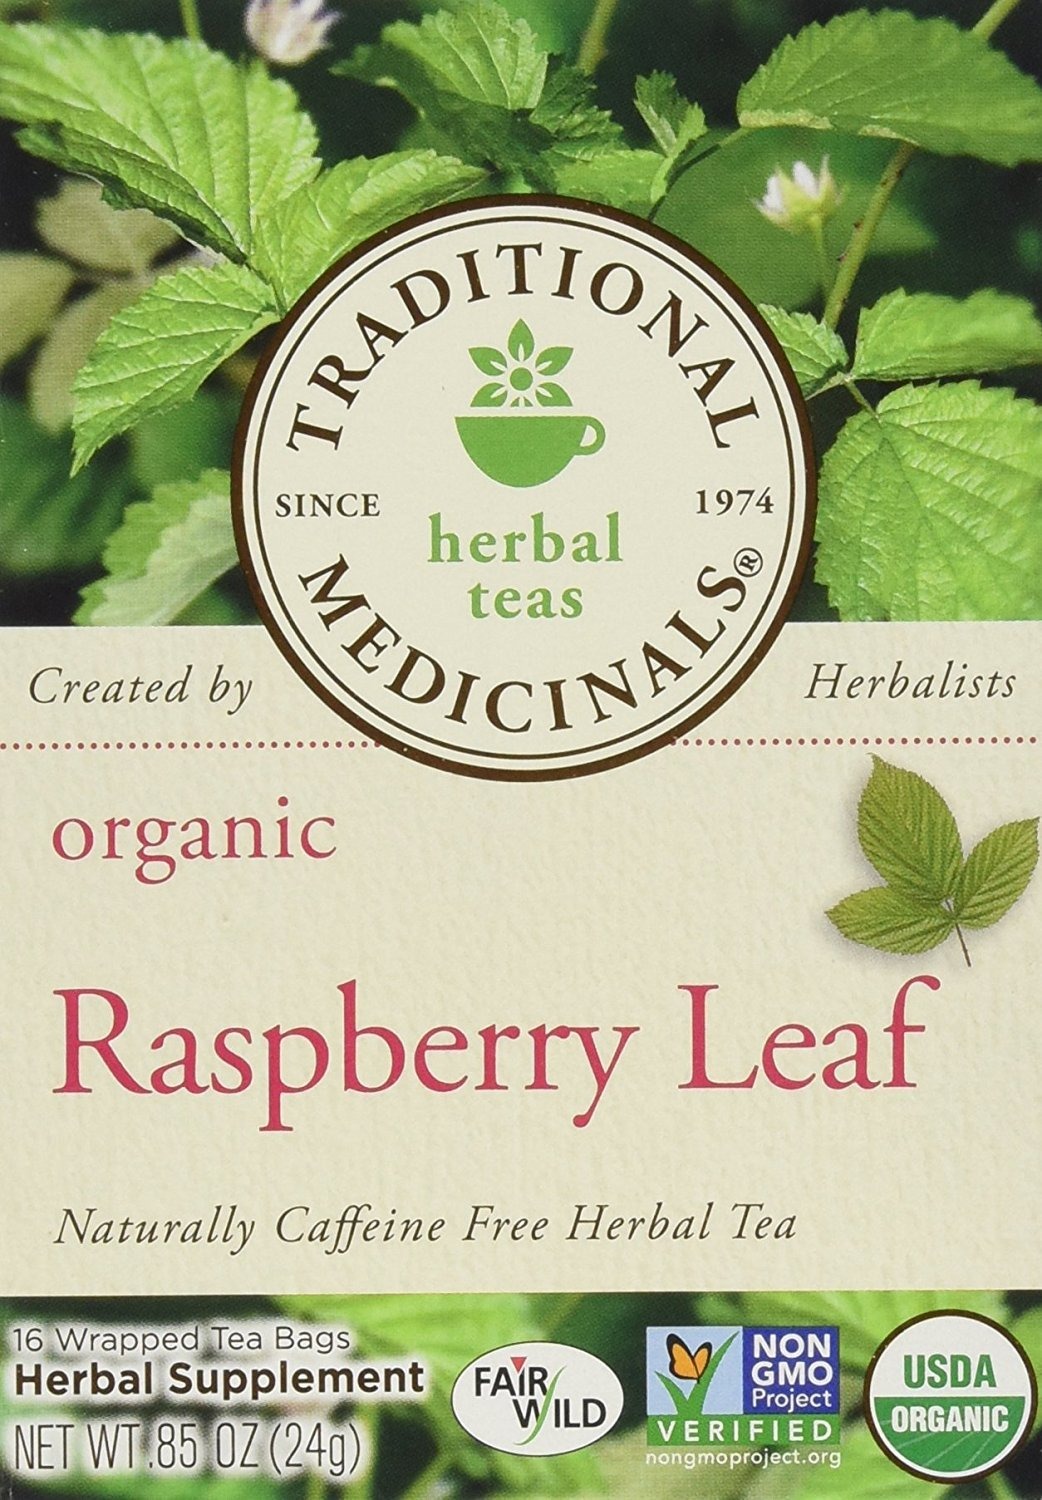
Item Name: Traditional Medicinals Organic Raspberry Leaf Herbal Tea Caffeine Free, 16 ct. (Pack Of 3)
Bullet Point 1: Usda Organic.
Bullet Point 2: Non-gmo Project Verified.
Bullet Point 3: Herbal Supplement.
Bullet Point 4: Caffeine Free.
Value: 48.0
Unit: Count

Price: 5.99